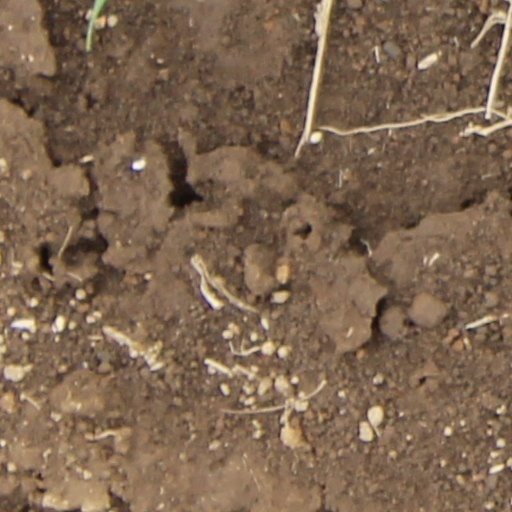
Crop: wheat